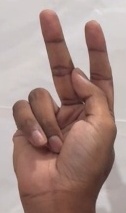
ASL sign: K